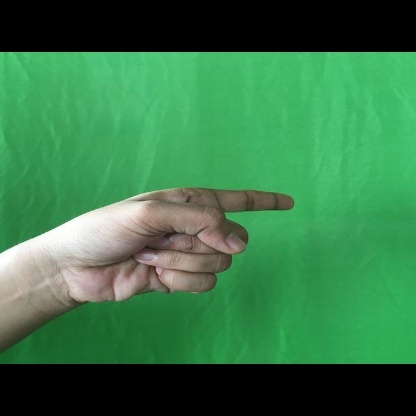
Mudra: Suchi